Kangju

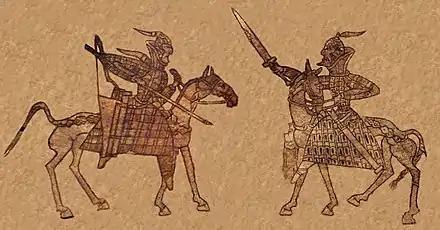
Battle scenes between "Kangju" Saka warriors, from the Orlat plaques. 1st century CE.

The account on the 'Western Regions' in the Han dynasty Chinese chronicle, the "Hou Hanshu", 88 (covering the period 25–220 and completed in the 5th century), based on a report to the Chinese emperor c. 125 CE, mentions that, at that time, Liyi 栗弋 (= Suyi 粟弋) = Sogdiana, and both the "old" Yancai (which had changed its name to "Alanliao" and seems here to have expanded its territory to the Caspian Sea), and "Yan", a country to Yancai's north, as well as the strategic city of "Northern Wuyi" 北烏伊 (Alexandria Eschate, or modern Khujand), were all dependent on Kangju.